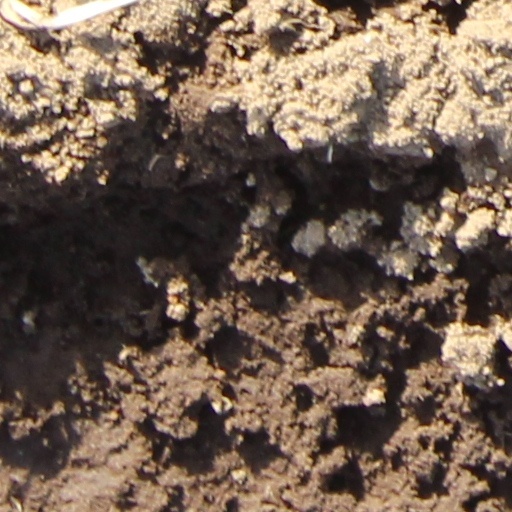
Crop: wheat